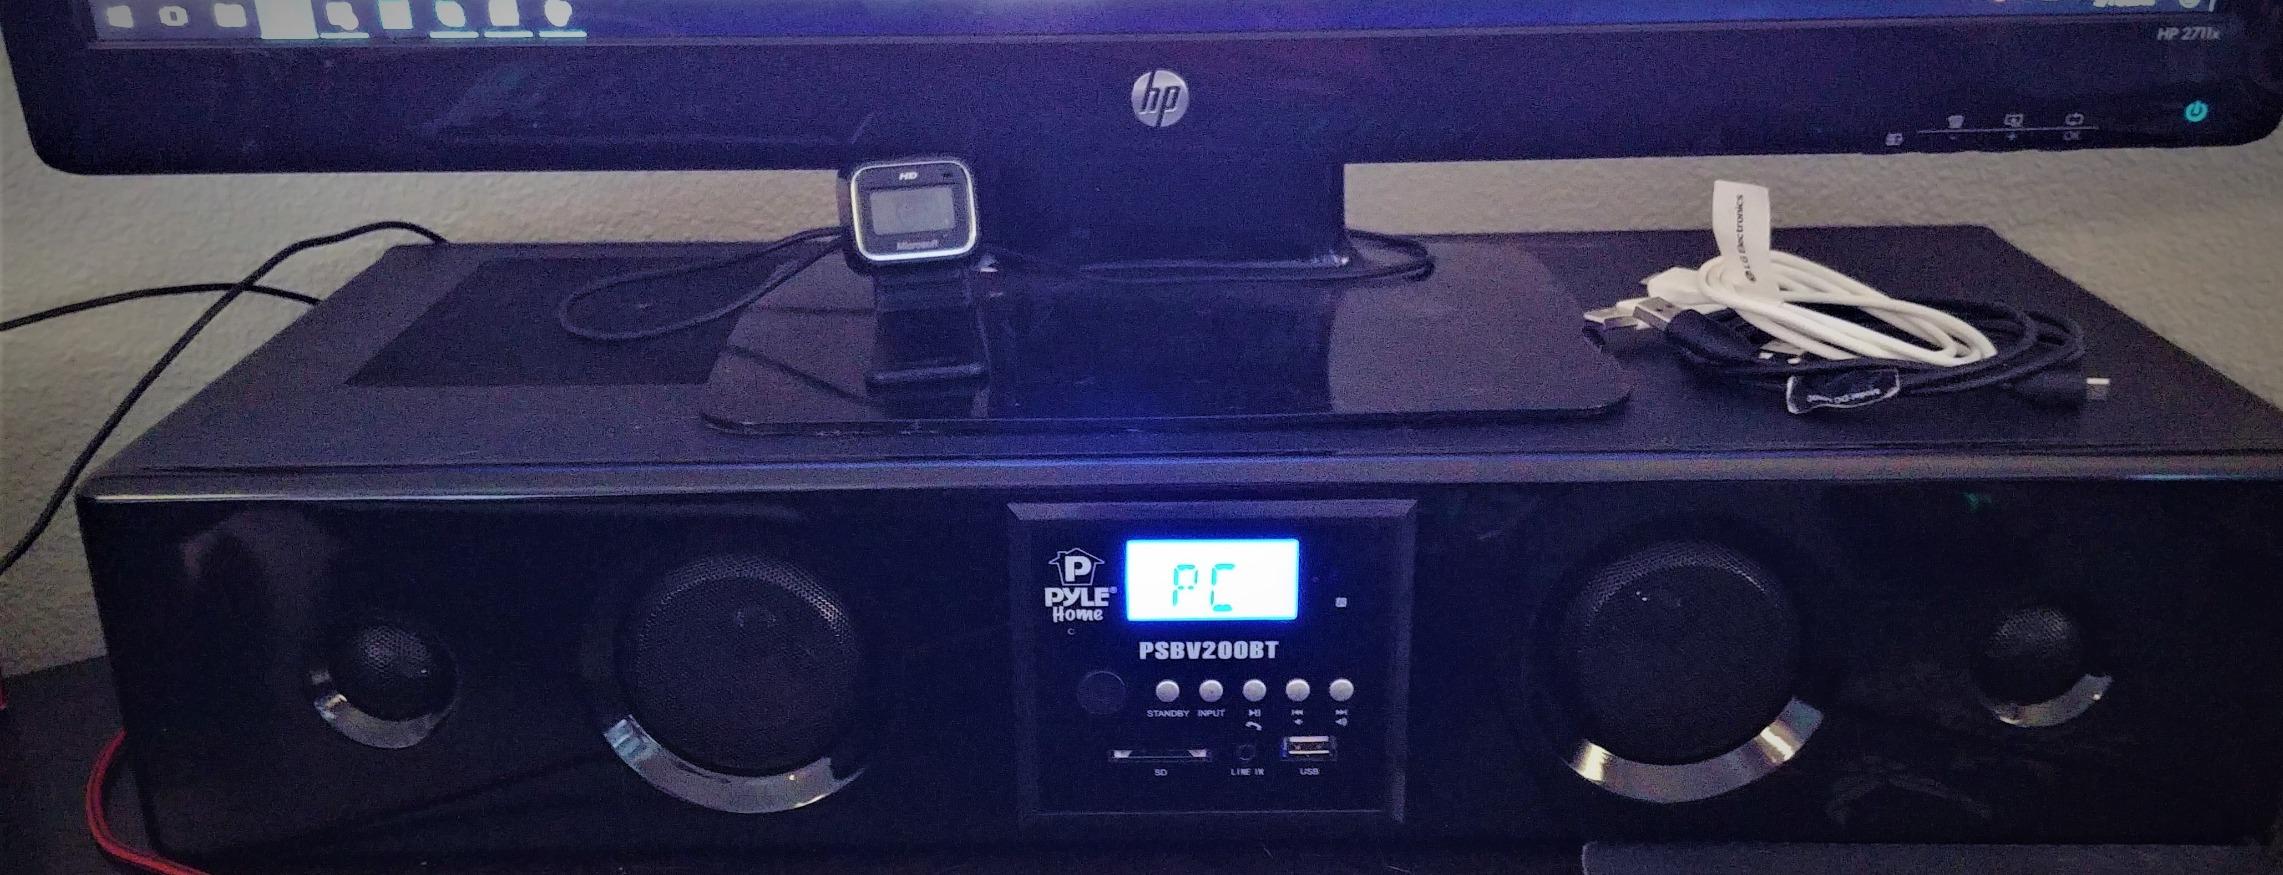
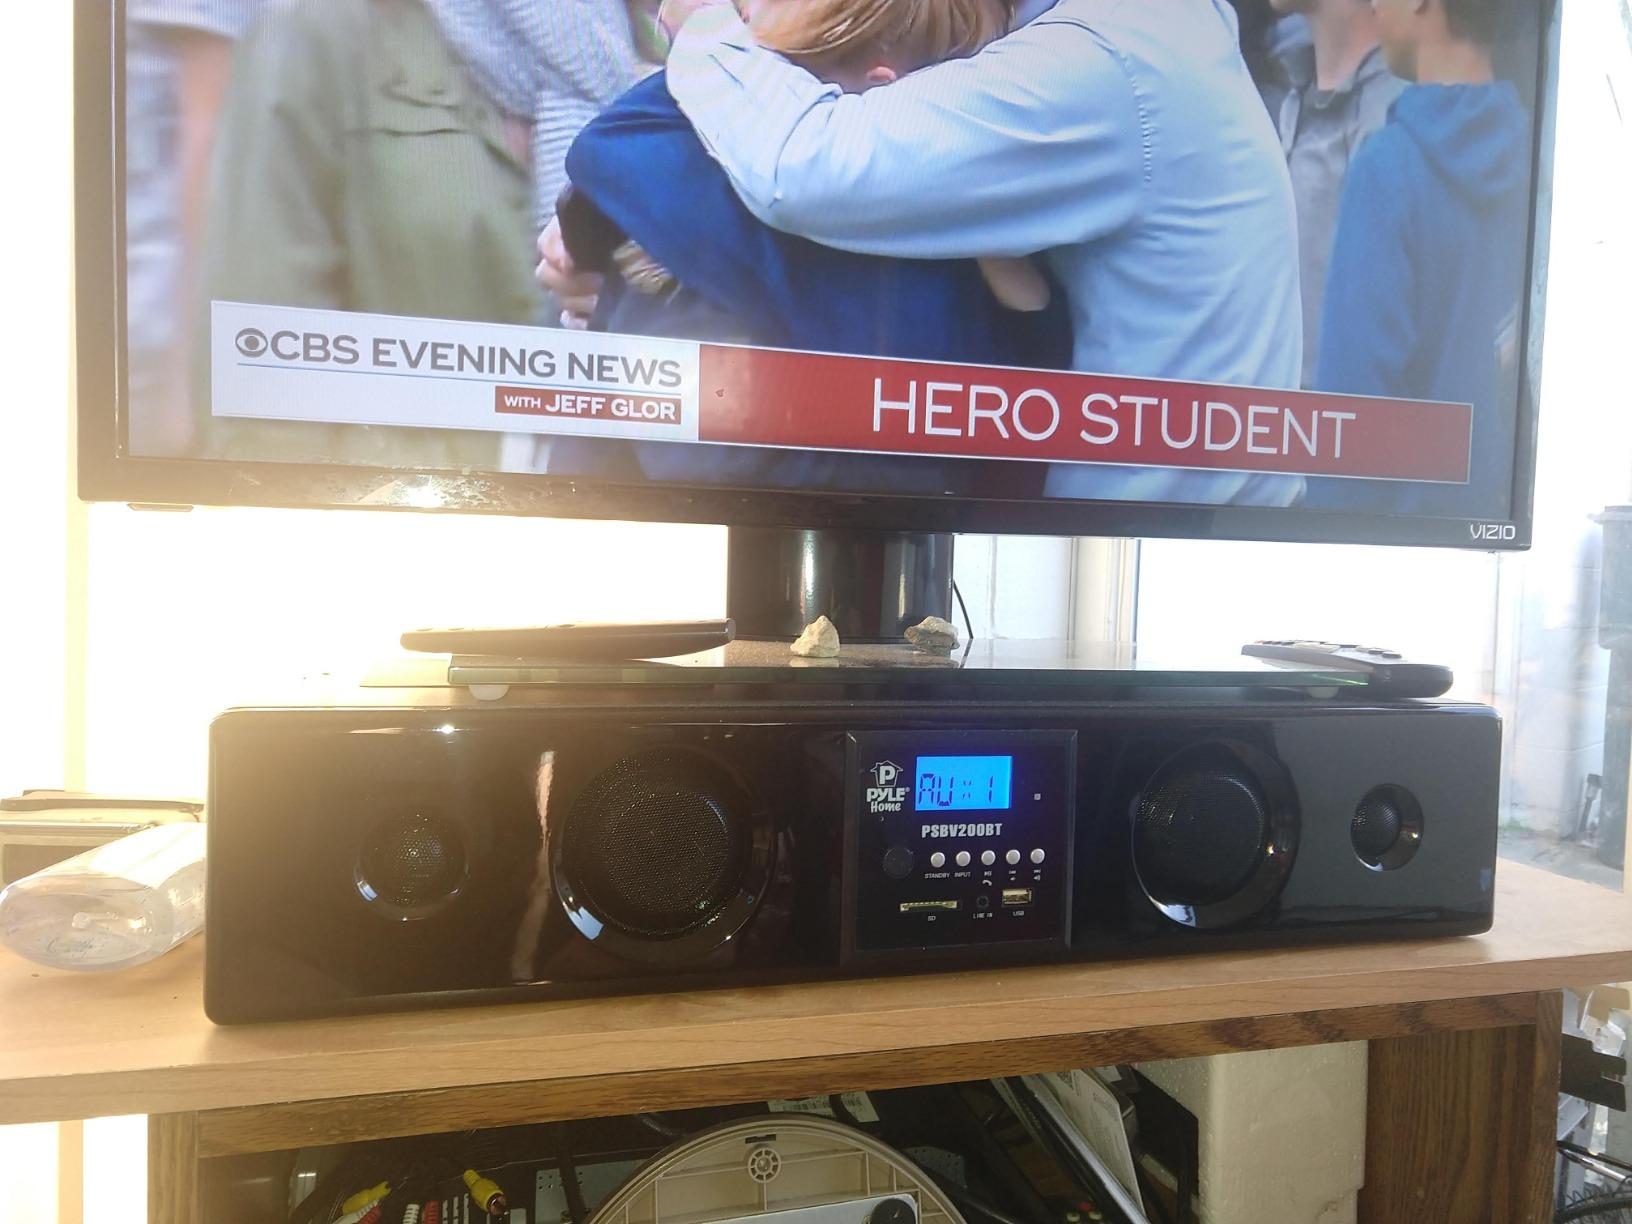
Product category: speaker
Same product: yes